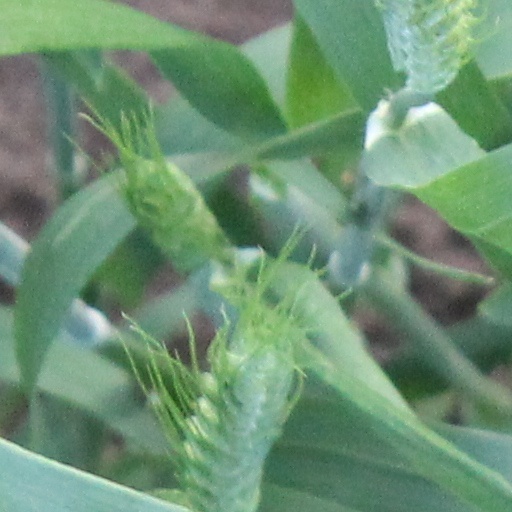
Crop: wheat